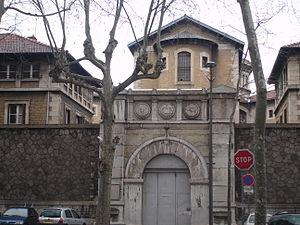
Prison Saint-Paul de Lyon
Perrache est un quartier historique du sud de la presqu'île à Lyon, aujourd'hui secteur Sud du 2ᵉ arrondissement de la ville.
Les prisons Saint-Paul et Saint-Joseph étaient un ensemble de deux prisons construites au XIXᵉ siècle à Lyon au sud de la gare de Perrache. Désaffectées depuis 2009, elles sont reconverties en campus pour l'Université Catholique de Lyon.